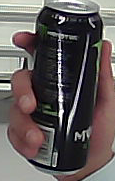
Product: monster_energydrink